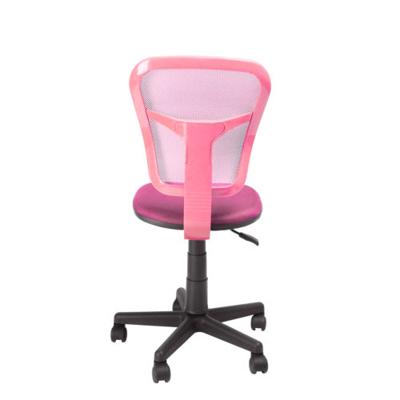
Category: chair